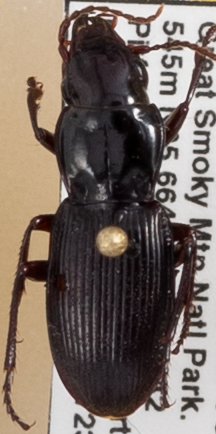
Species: Pterostichus acutipes acutipes
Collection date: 2019-07-23
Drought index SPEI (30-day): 1.224
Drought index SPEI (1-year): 2.09
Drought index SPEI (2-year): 2.09